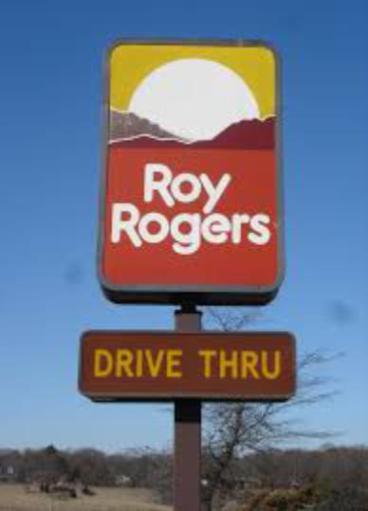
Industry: Food